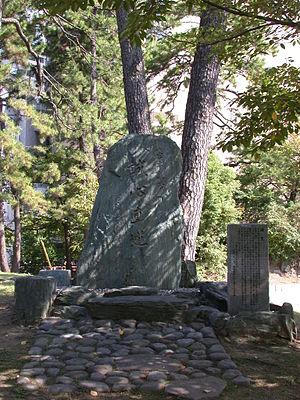
Monument à Kokura dédié à Miyamoto Musashi avec inscription
Kokura, aujourd'hui un quartier de Kitakyūshū, était, jusqu'en 1963, une ville située sur l'île de Kyūshū, au Japon, à proximité de Honshū.
Hyōhō niten ichi ryū, peut être traduit librement par « l’École de la stratégie des deux cieux comme une terre ». C'est une koryū, école ancienne japonaise de sabre, fondée par le célèbre Miyamoto Musashi.
Miyamoto Musashi, de son vrai nom Shinmen Bennosuke est né le 12 mars 1584 à Ōhara-chō dans la Province de Mimasaka et mort le 19 mai 1645. Il est l'une des figures emblématiques du Japon, maître bushi, calligraphe, peintre reconnu, philosophe et le plus célèbre escrimeur de l'histoire du pays.